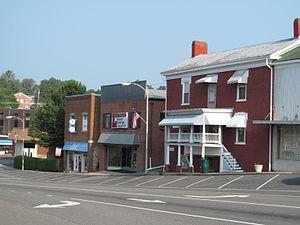
La ville de Lebanon est le siège du comté de Russell, dans l’État de Virginie, aux États-Unis. Lors du recensement de 2010, sa population s’élevait à 3 424 habitants.